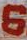
Number: 6